Proclamación de la Independencia del Perú

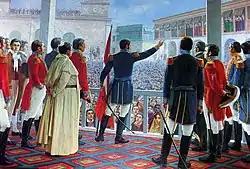

Proclamación de la Independencia del Perú (Spanish for "Proclamation of the Independence of Peru") is an oil painting by Juan Lepiani painted in Rome in 1904. It forms part of the collection of the National Museum of Archaeology, Anthropology and History of Peru. The painting is considered the most iconic painting about the South American country's war of independence.